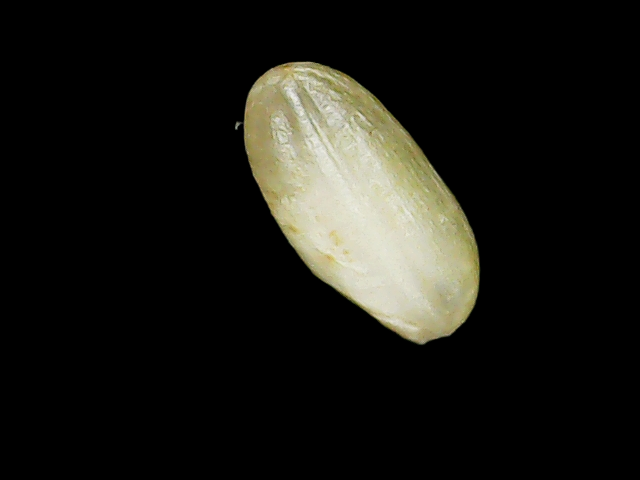
Rice variety: Binadhan8